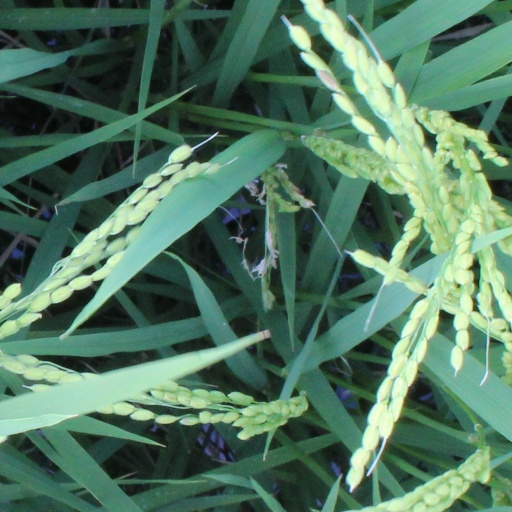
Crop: rice